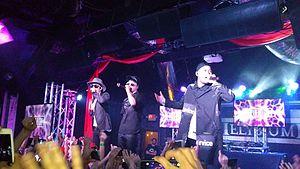
Epik High est un groupe de hip-hop sud-coréen, originaire de Séoul. Formé en 2001, il se compose de DJ Tukutz et des rappeurs Tablo et Mithra Jin.